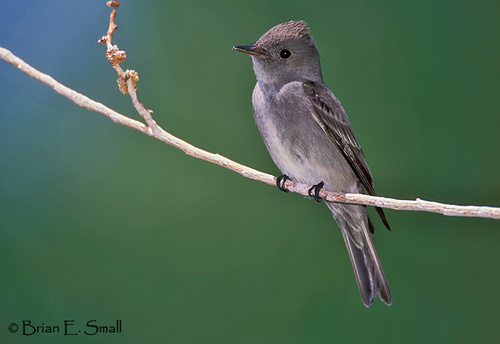
small bird with grey feathers and a think black beaka small gray bird with a white belly and dark gray rectricles.
a small bird has dark eyes and clings with its feet and tarsus to a branch.
this is a small bird with a white belly, grey side and a black and grey wing.
this bird is very small and has white and gray feathers.
this bird is brown with white and has a long, pointy beak.
this bird has wings that are brown and has a white belly
this bird has wings that are brown and has a white belly
this bird has a black/blue pointed bill and a greyish breast coloration
this bird has a pointed bill, with a grey breast.
Species: Western Wood Pewee